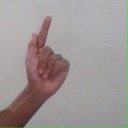
अक्षर: ळ